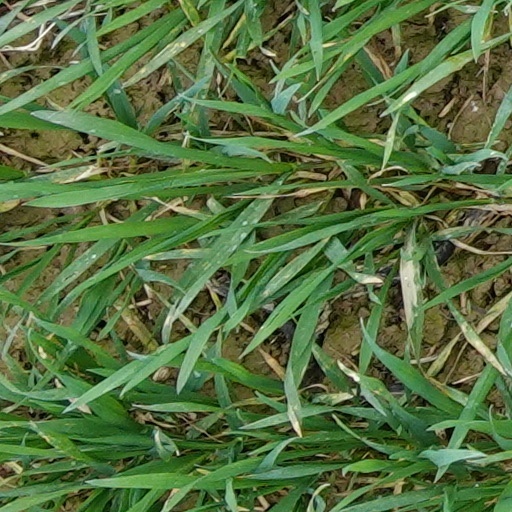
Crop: wheat